Frances Sidney, Countess of Sussex

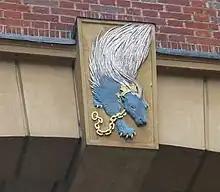
Heraldic emblem of Sidney Sussex College, "a porcupine (statant) azure quills collar and chain or", being a crest of the Sidney family

The Earl of Kent and Sir John Harrington encountered considerable fiscal strain when establishing the college, in the event the funds were insufficient for the foundation of a college, Lady Sidney had also allowed the funds to go to the improvement of the existing Clare College, Cambridge. Were the latter the case, the college were to be renamed “Clare and Lady Frances Sidney Sussex College”.